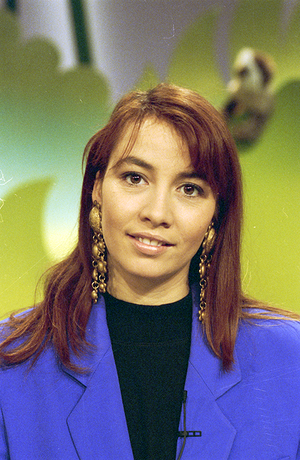
Nada van Nie, née le 5 janvier 1967 à Amsterdam, est une actrice, réalisatrice, productrice et présentatrice néerlandaise.